Breaker of Chains

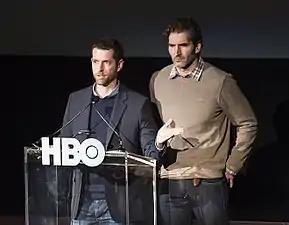
The episode was written by series co-creators David Benioff and D. B. Weiss.

"Breaker of Chains" was written by executive producers David Benioff and D. B. Weiss, based upon the source material, Martin's "A Storm of Swords". The controversial Jaime-Cersei scene was adapted from chapter 62 of "A Storm of Swords" (Jaime VII). Other content came from chapters Sansa V, Tyrion IX and Daenerys V.